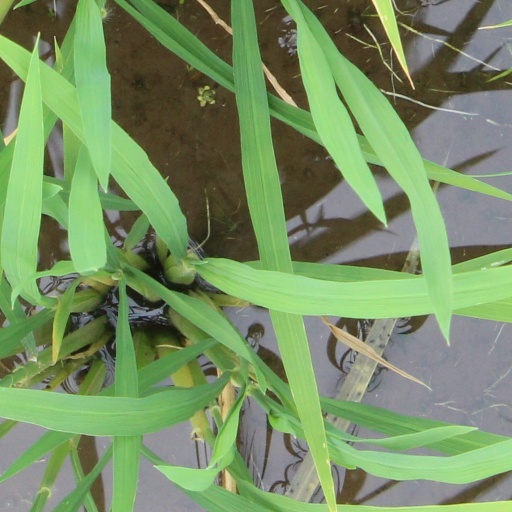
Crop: rice